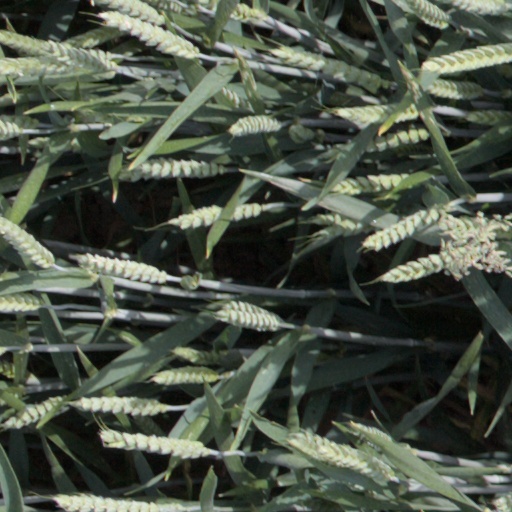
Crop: wheat